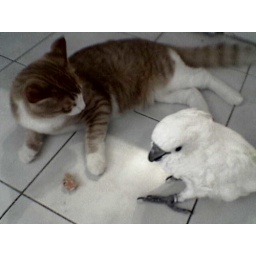
My parrot is trying to build friendship to My cat loool.. the cat is just stunned by the parrots atempt